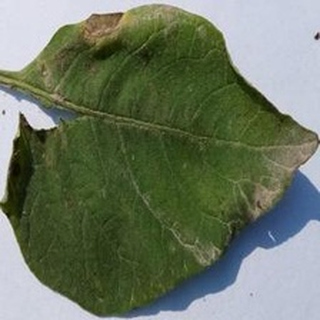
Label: potato_late_blight